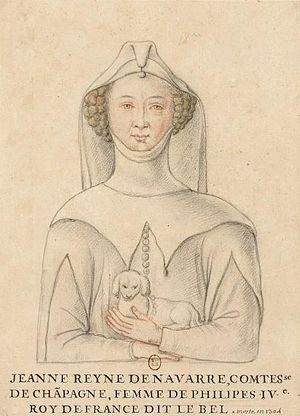
La reine de France est l'épouse du roi de France.
Jeanne Iʳᵉ de Navarre, princesse de la maison de Champagne, fut reine de Navarre et comtesse de Champagne de 1274 à 1305, et reine de France de 1285 à 1305.
Cette page dresse une liste de personnalités nées au cours de l'année 1273 :
La maison de Blois-Champagne est une dynastie comtale et royale du Moyen Âge. Ses principaux membres ont donné des comtes de Blois, de Chartres, de Châteaudun, de Troyes, de Meaux, de Champagne, des ducs de Bretagne et duc de Normandie, des rois de Navarre, un roi de Jérusalem, un roi d'Angleterre ainsi que des comtes d'Aumale et de Boulogne. Maison fondée au Xᵉ siècle, elle fut très puissante au Moyen Âge. Ses membres contrôlèrent les comtés de Blois et de Champagne, ainsi que l’archevêché de Bourges et encerclaient le domaine royal capétien, avant d'acquérir la couronne de Navarre. La branche aînée prend fin officiellement en 1305, avec la mort de la reine de France, Jeanne de Navarre.